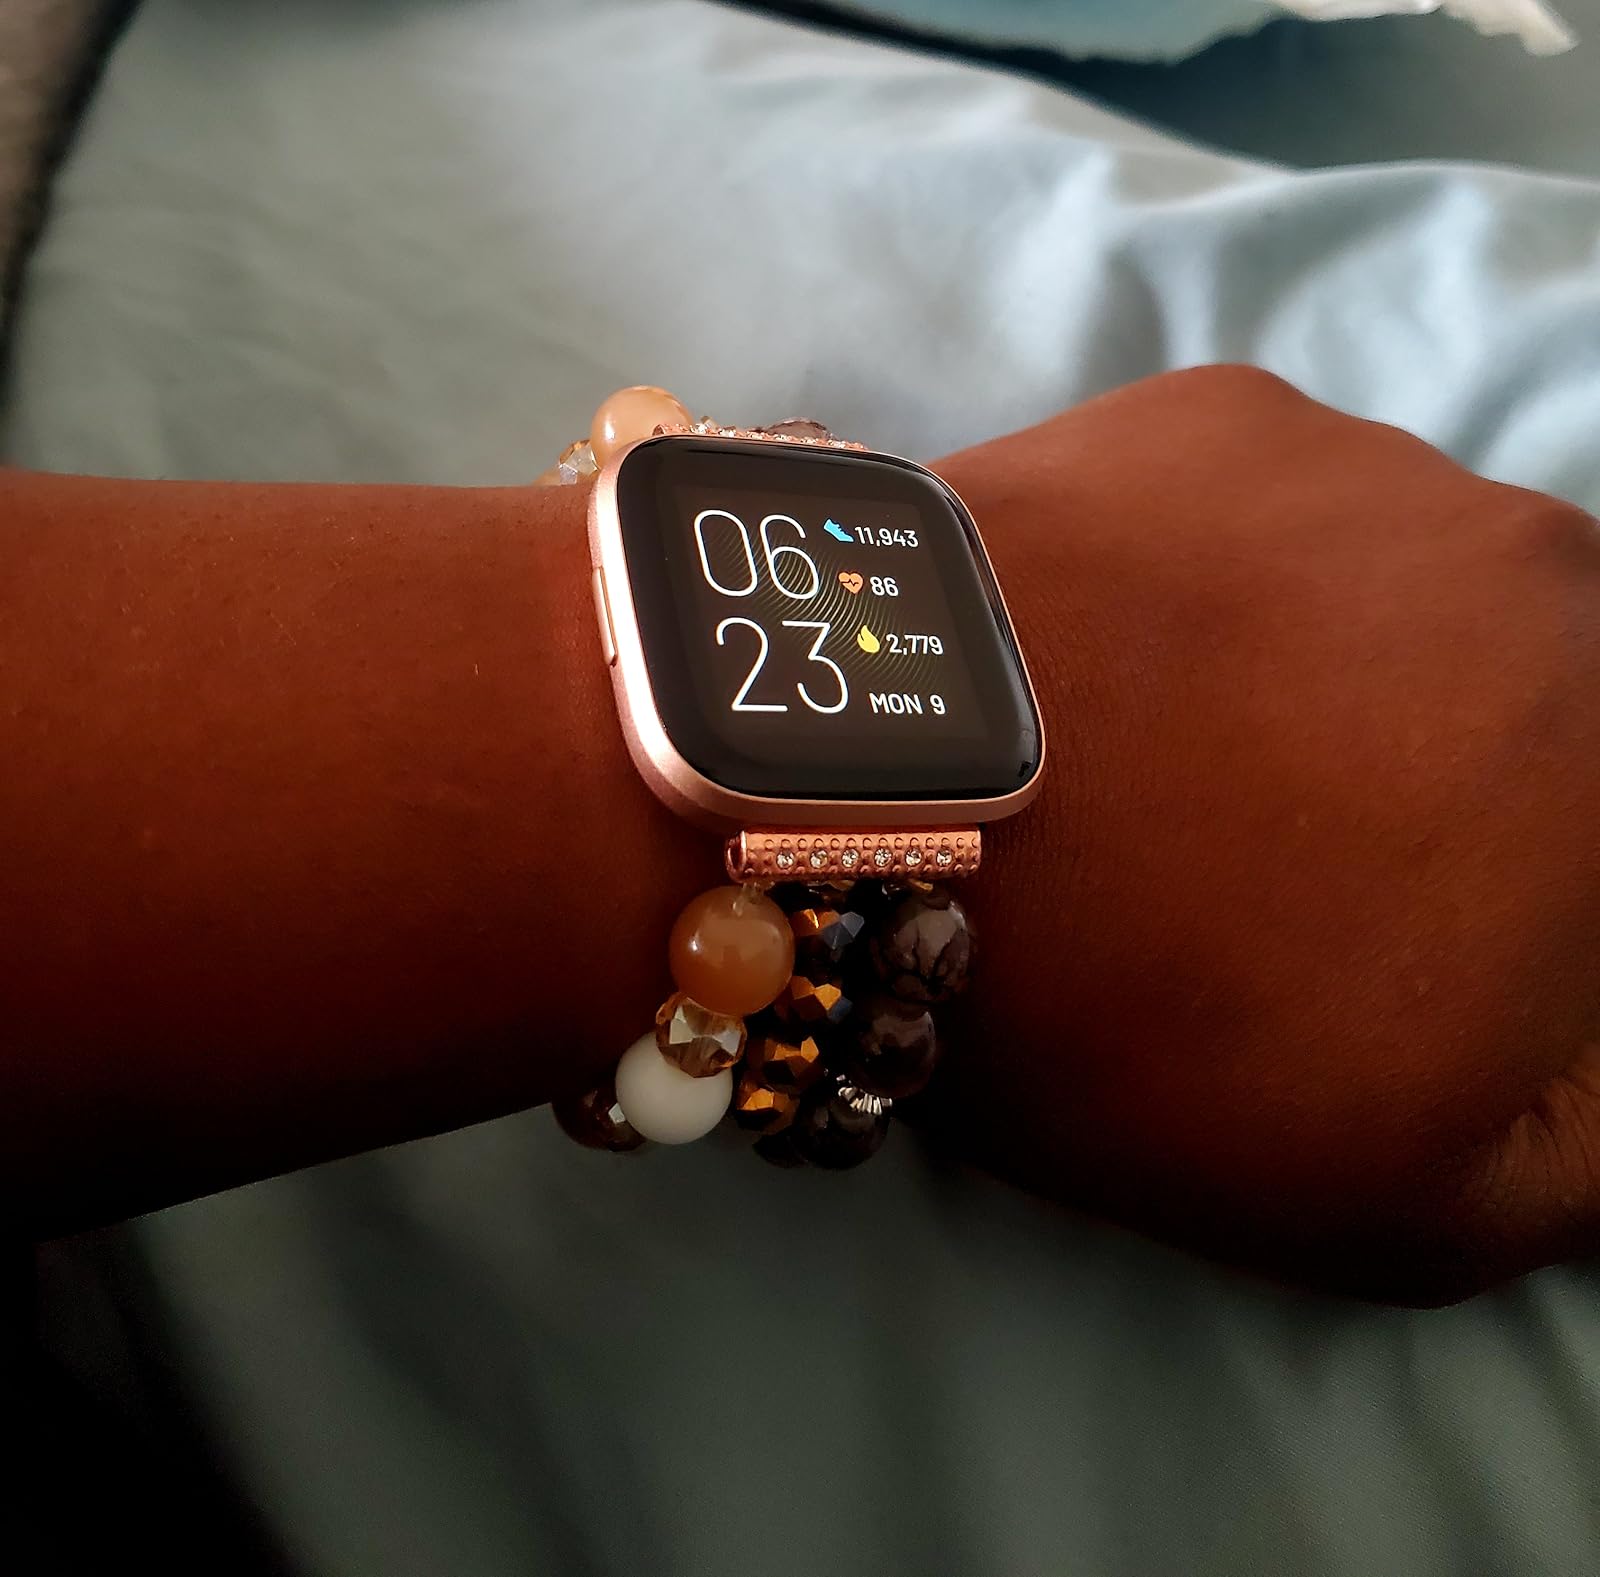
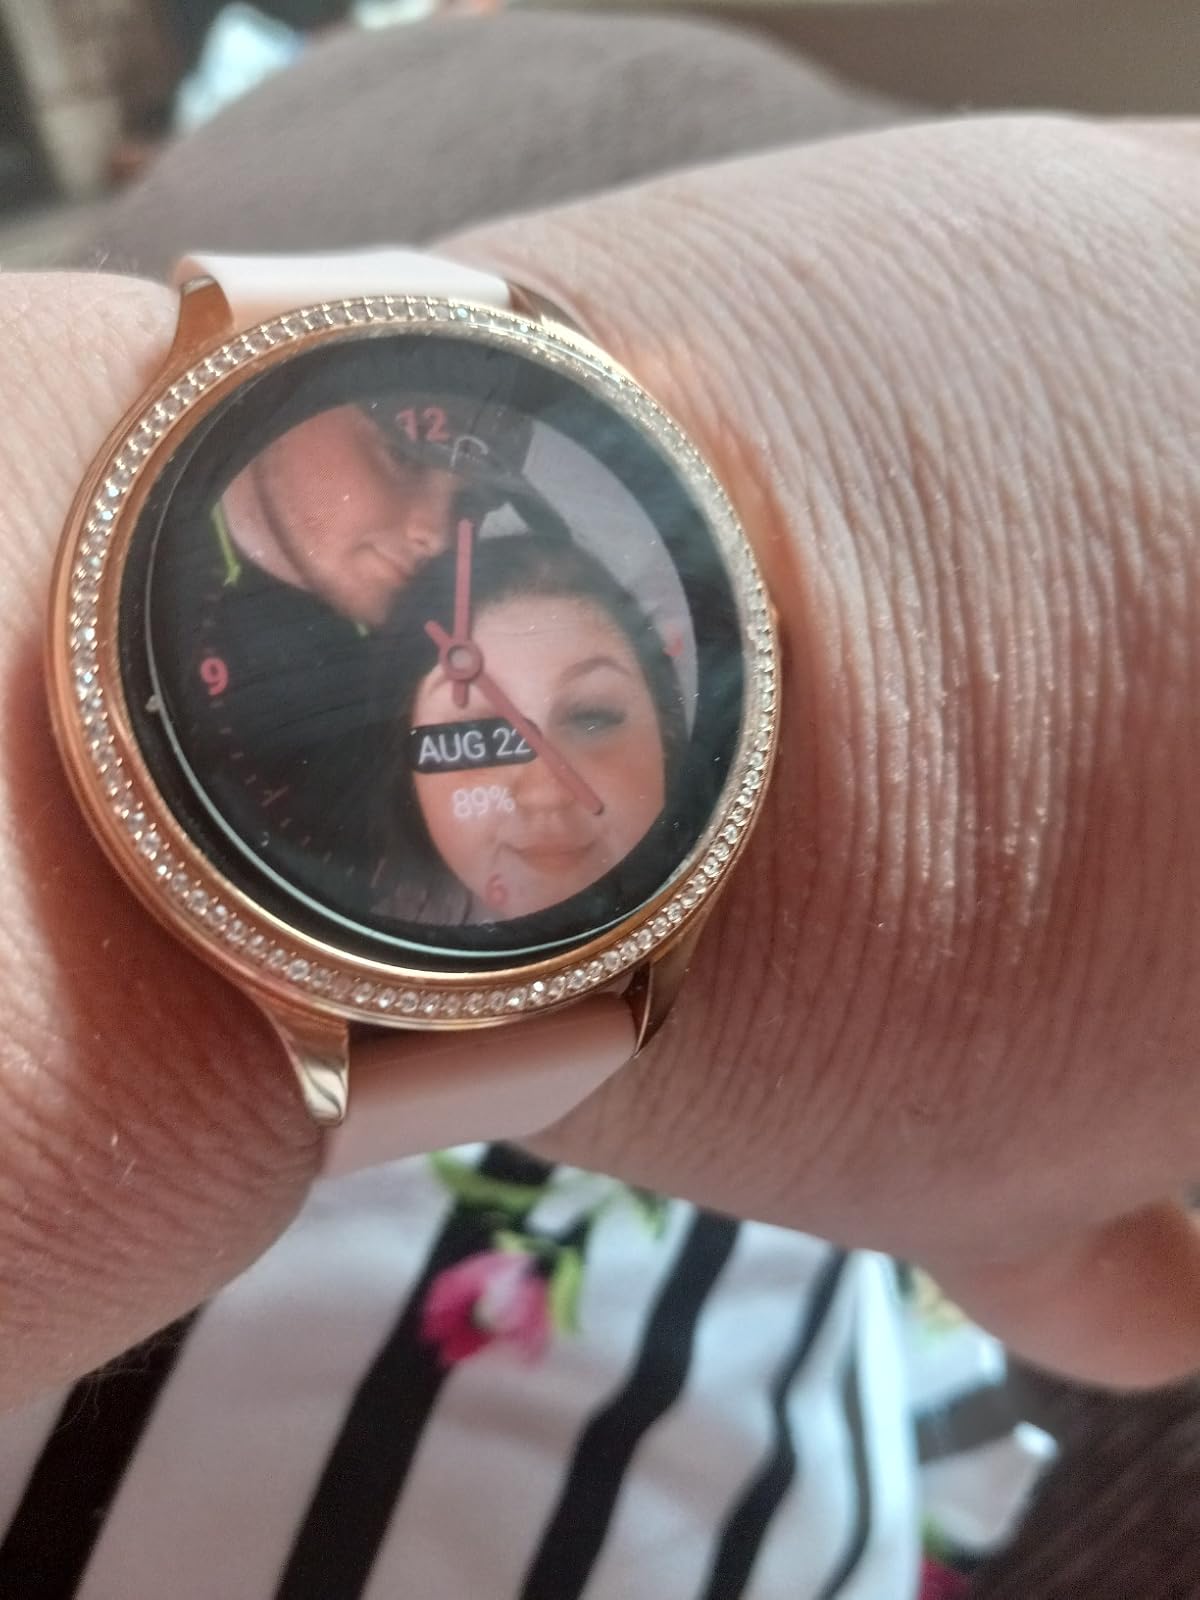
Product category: smartwatch
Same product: no